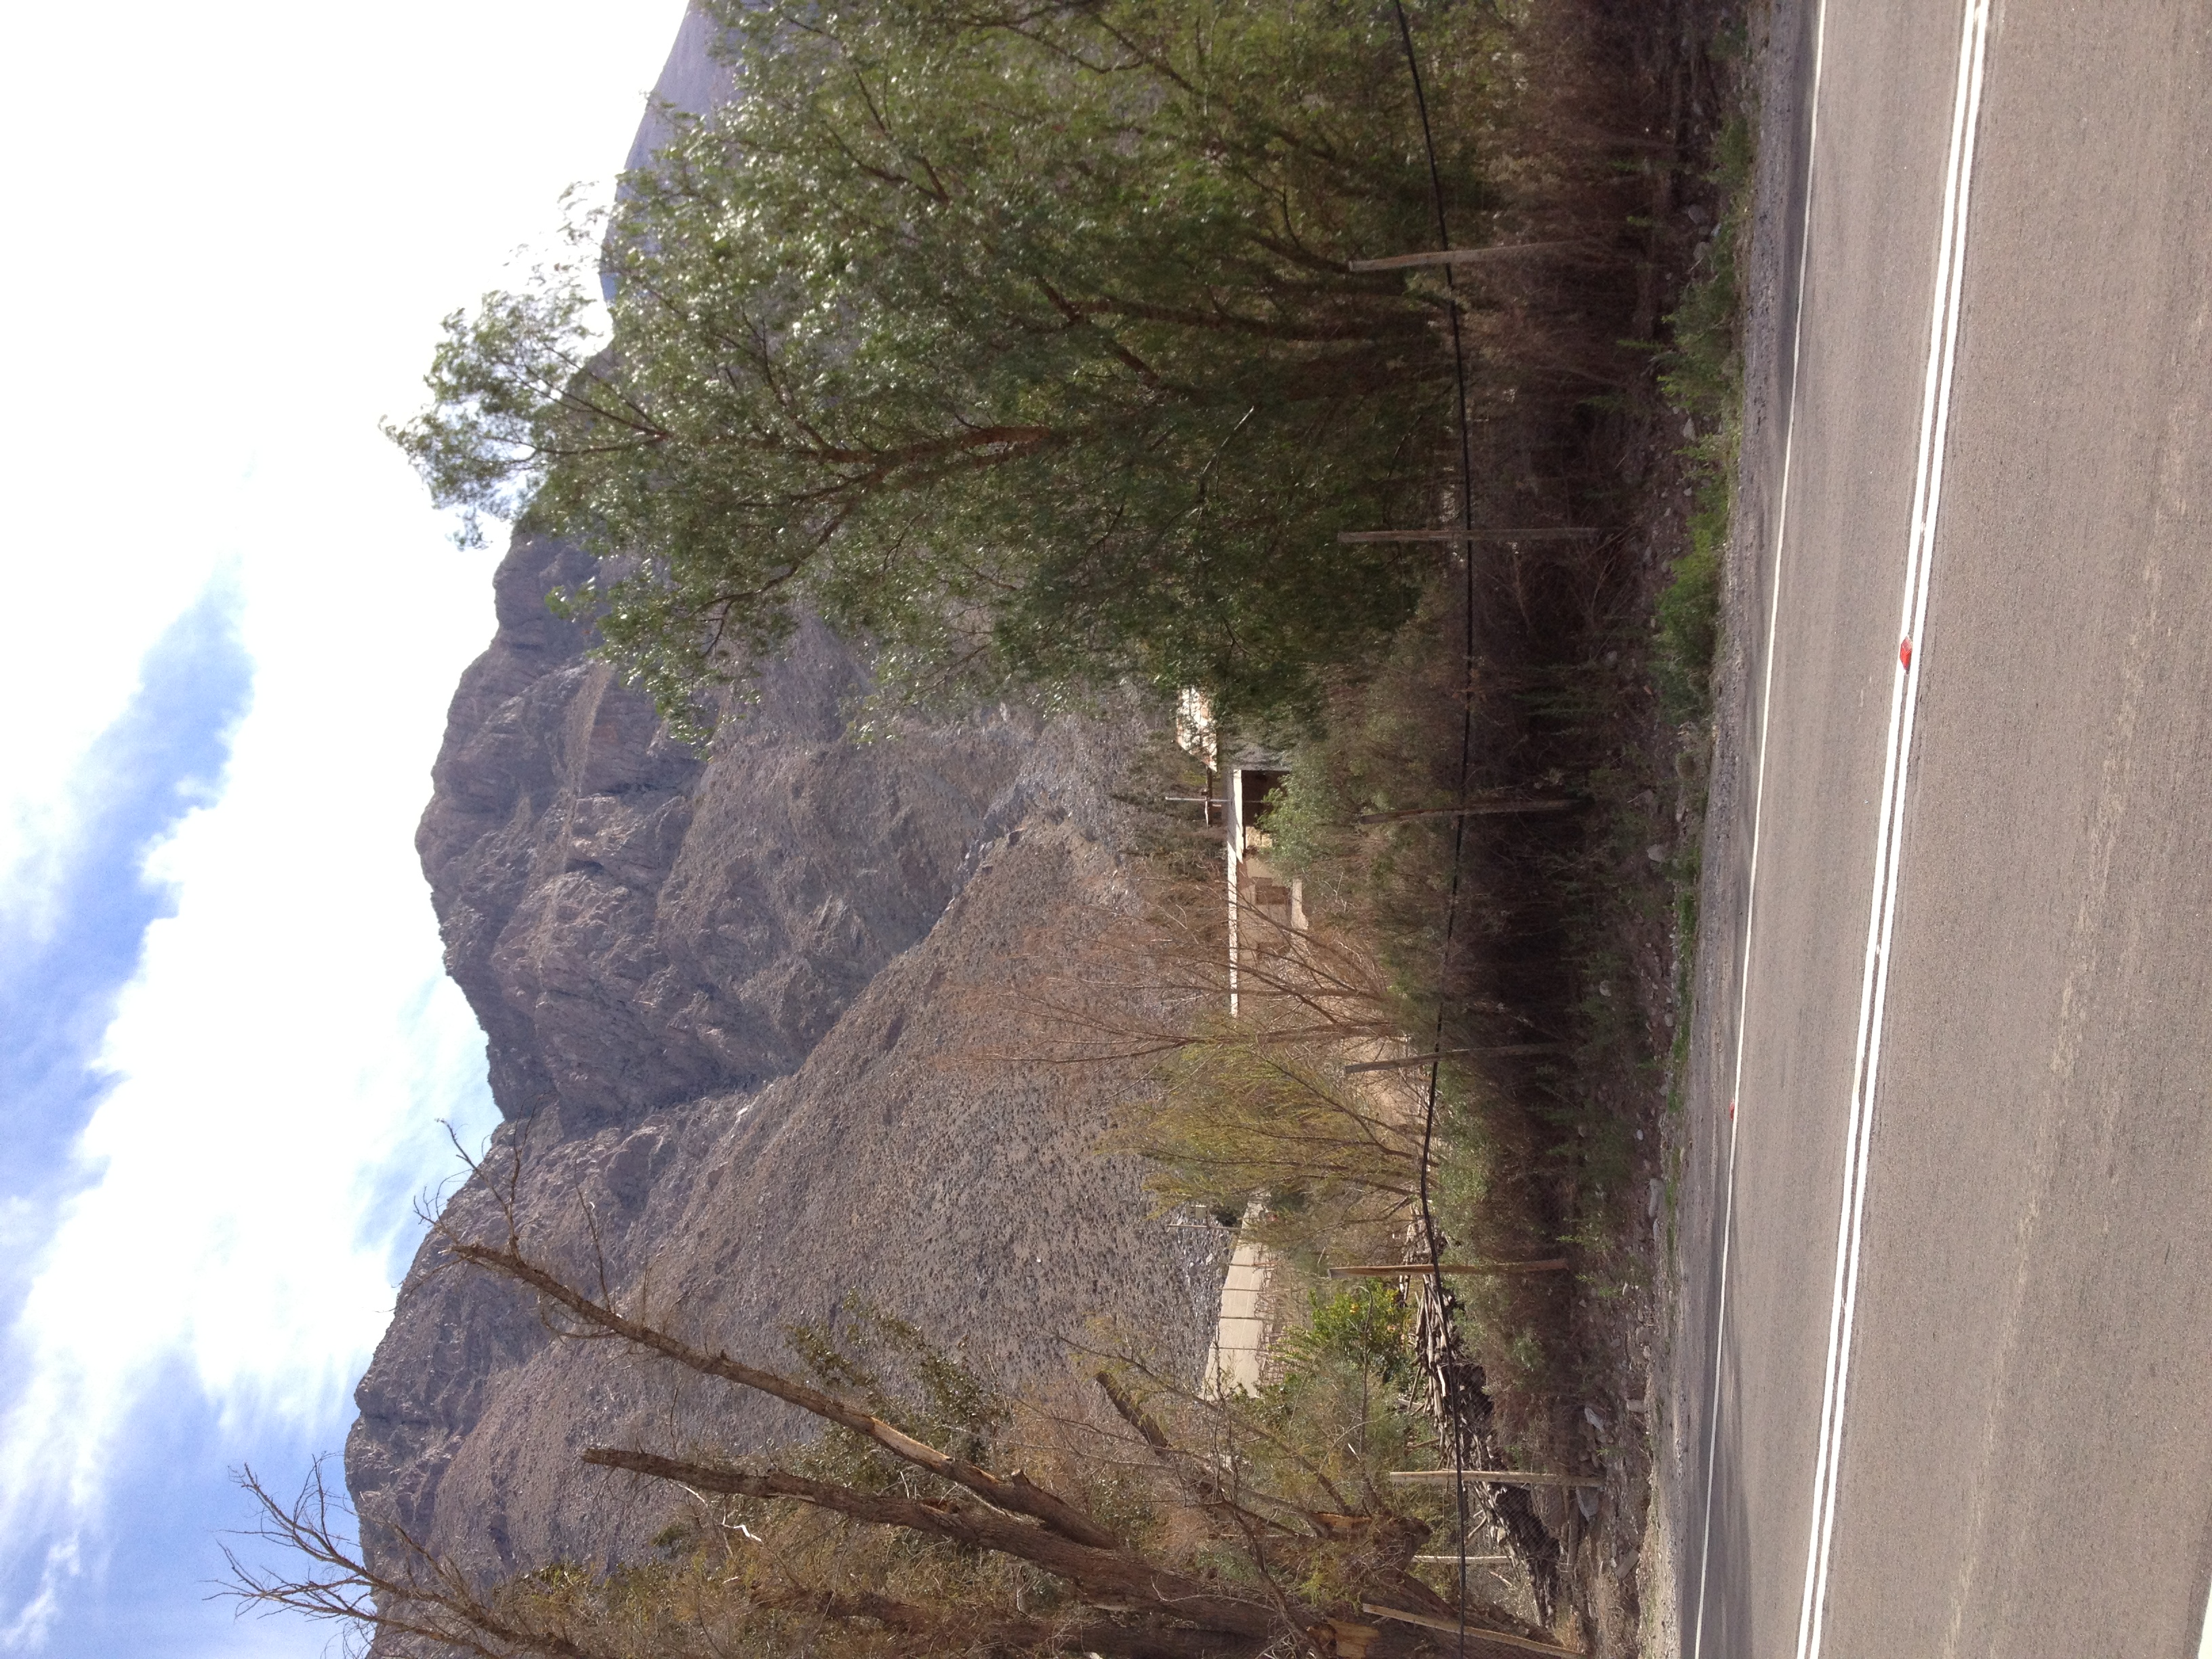
mountain, road, hill, highway, valley, mountain range, road trip, infrastructure, mountain pass, mountainous landforms